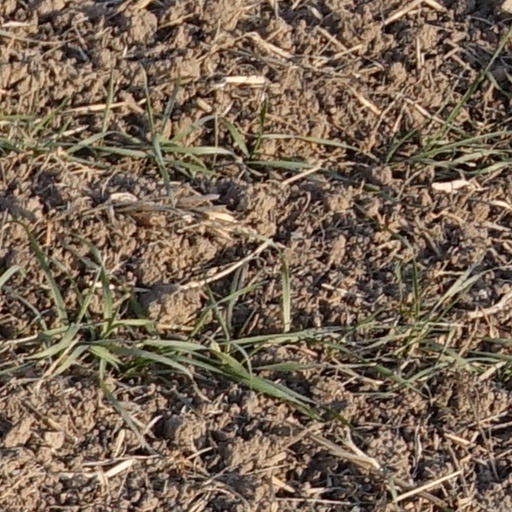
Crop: wheat